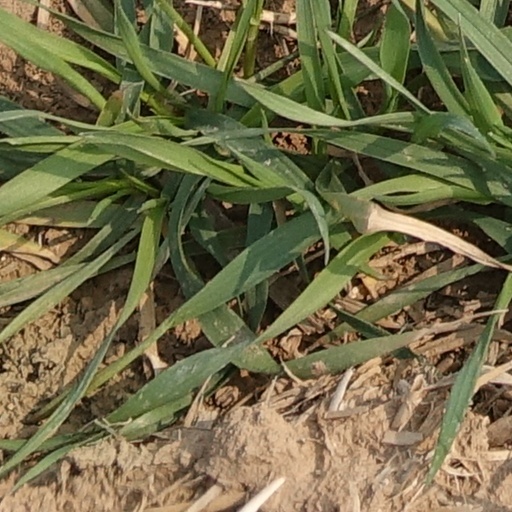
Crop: wheat